Marianas Trench (band)

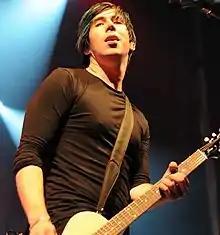
Lead singer Josh Ramsay in 2010

Josh Ramsay also took part in a project called Young Artists for Haiti to raise funds to support the victims of the 2010 earthquake. Marianas Trench participated in UBC's Lip dub event on March 26, 2011. The video featured approximately 1,000 students and community members lip-syncing to the band's song "Celebrity Status" and "Raise Your Glass" by Pink.